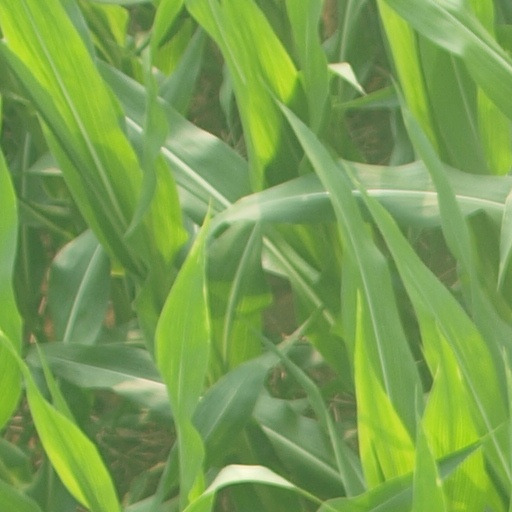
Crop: maize; corn